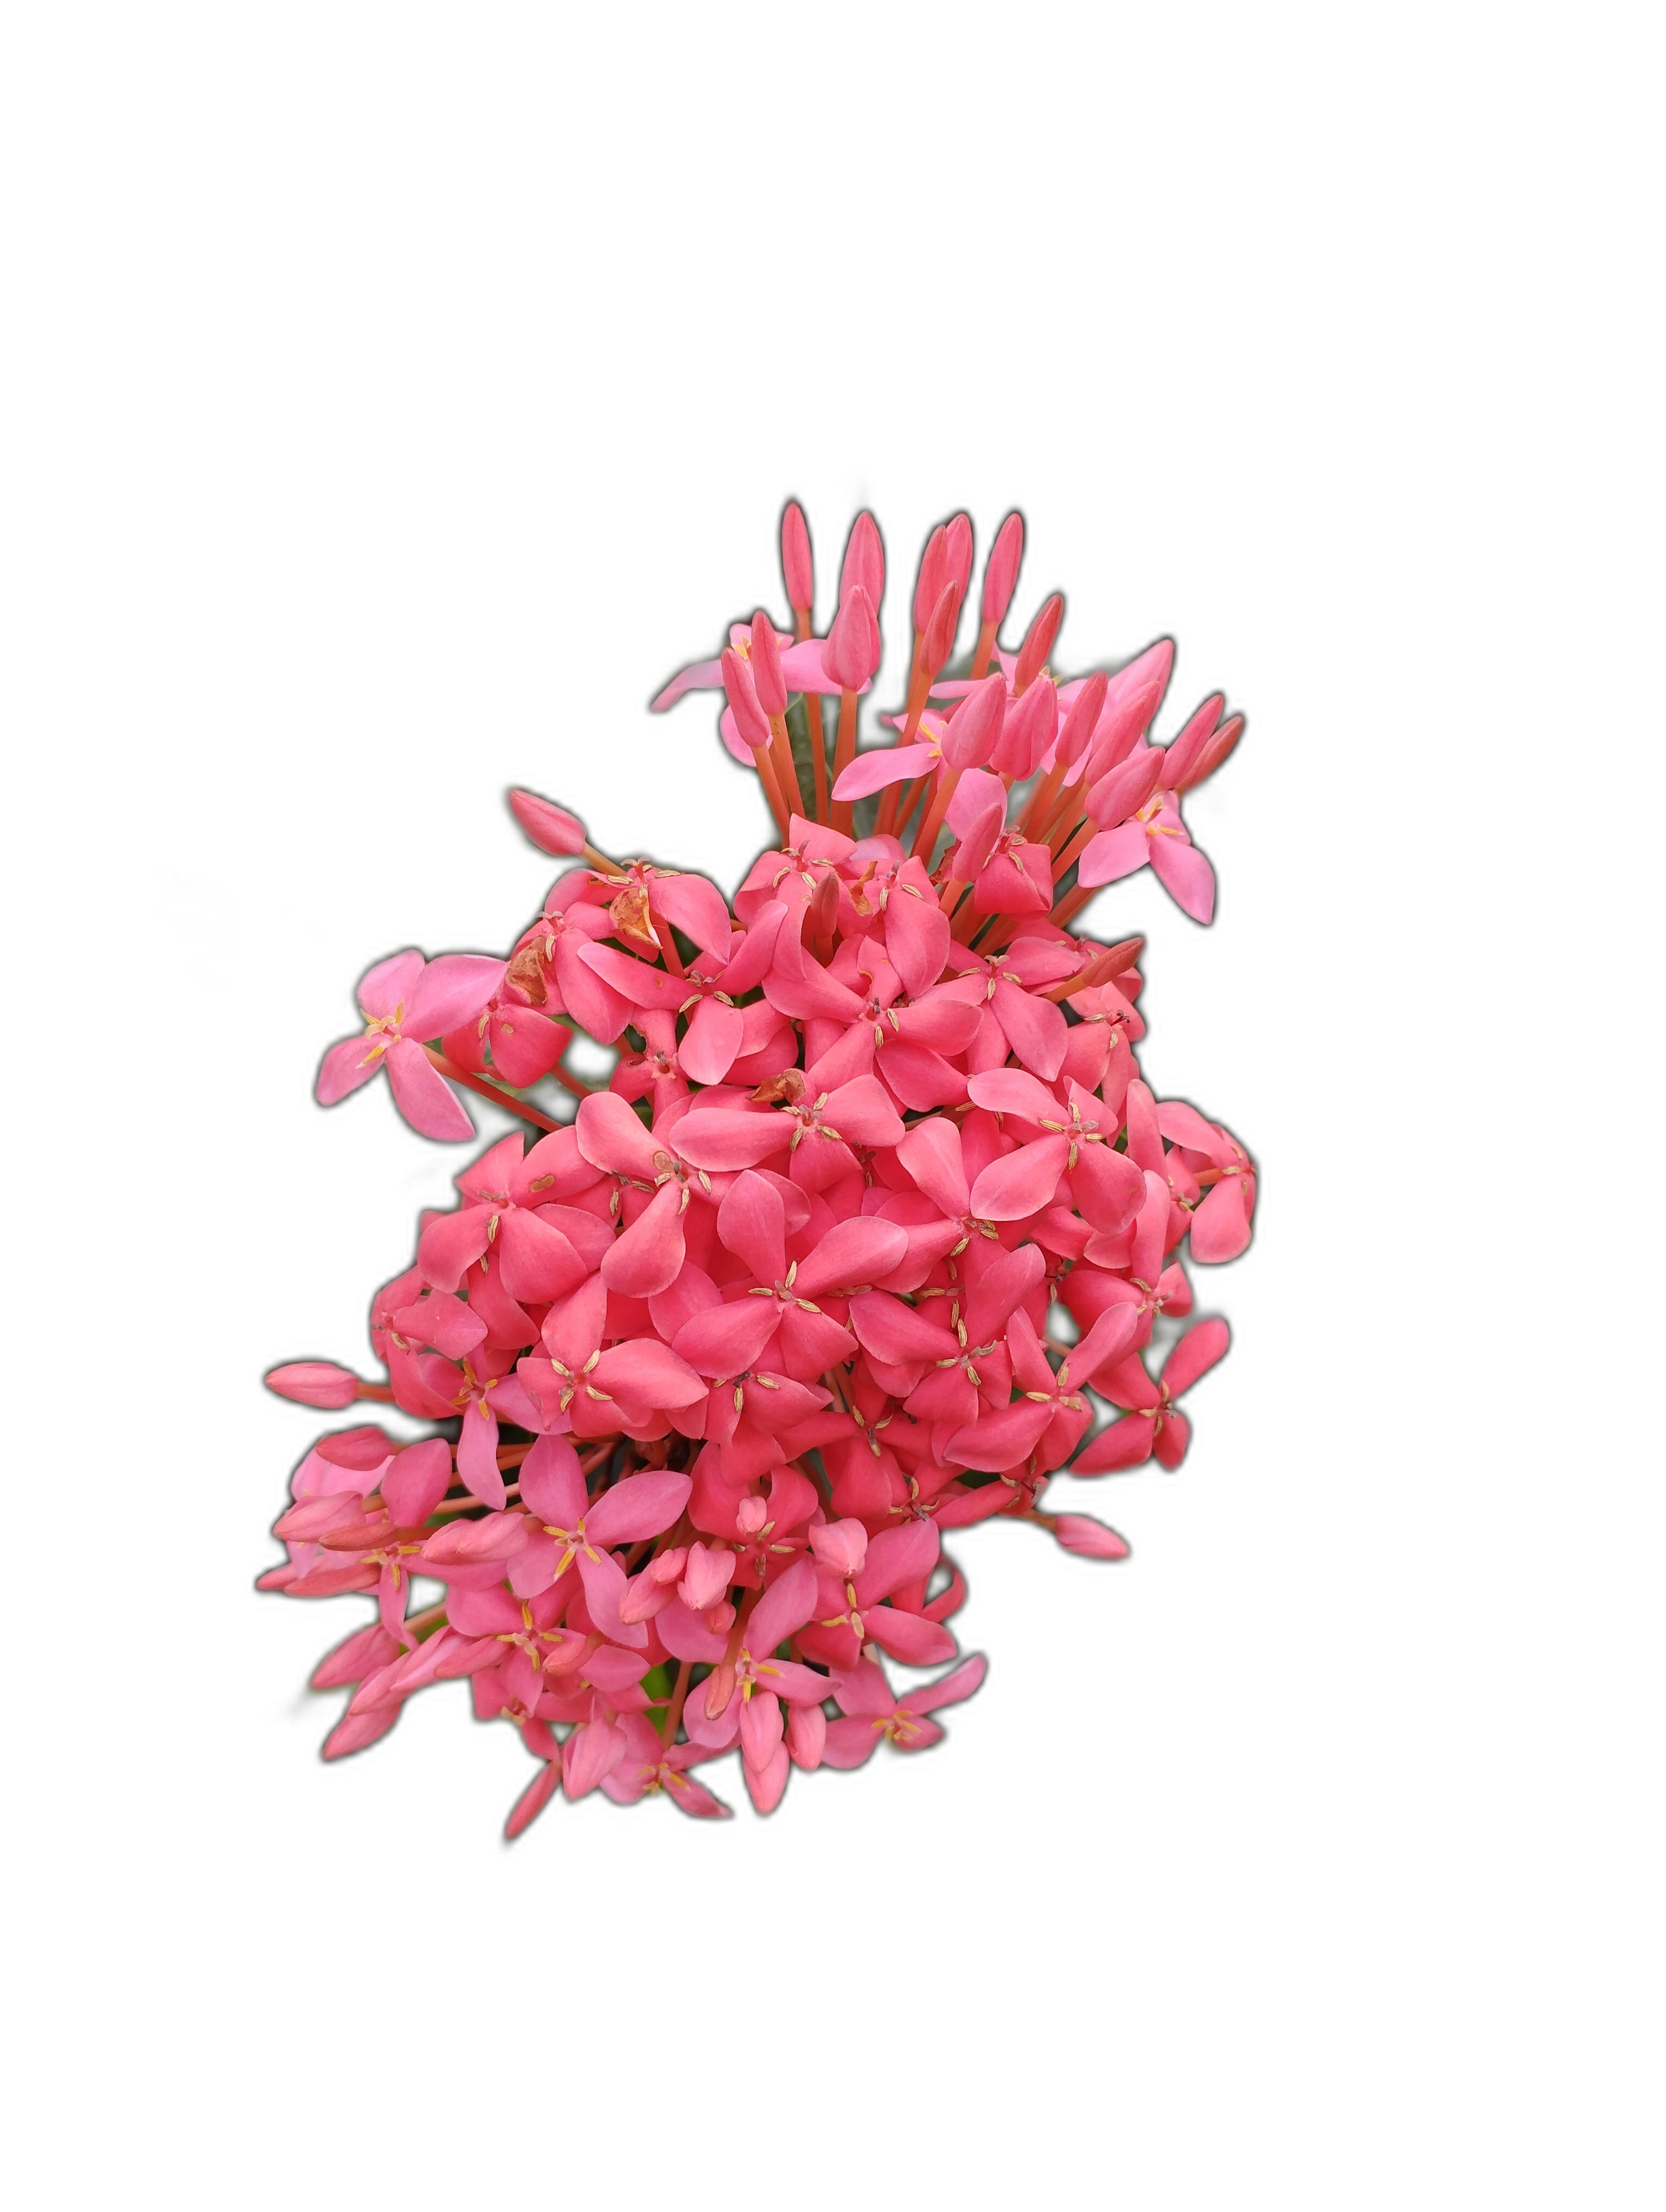
Label: Jungle geranium